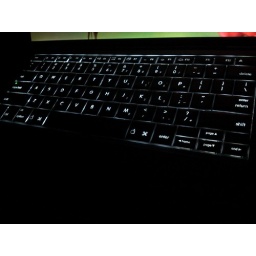
My laptop keyboard in dark. Clicked from mobile camera. Just point and shoot.